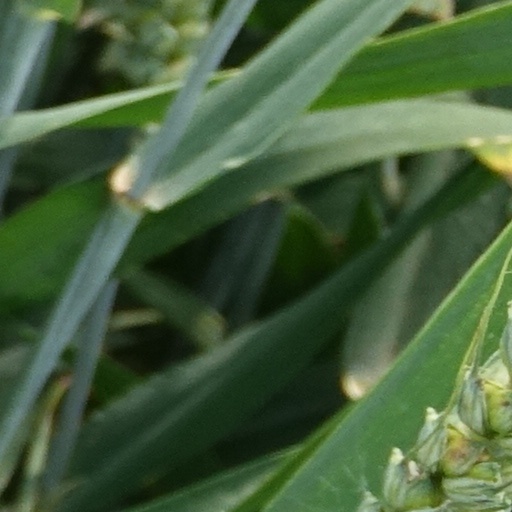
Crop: wheat